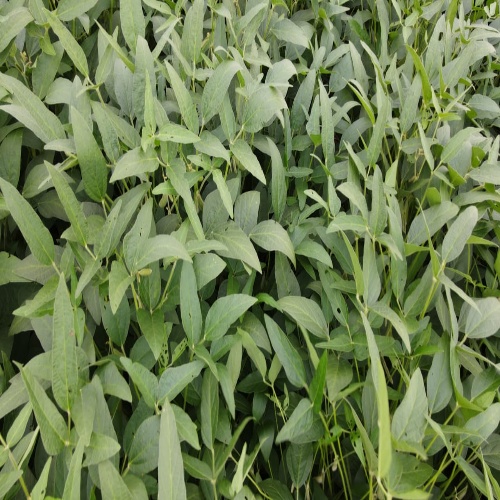
Label: Diabrotica_speciosa